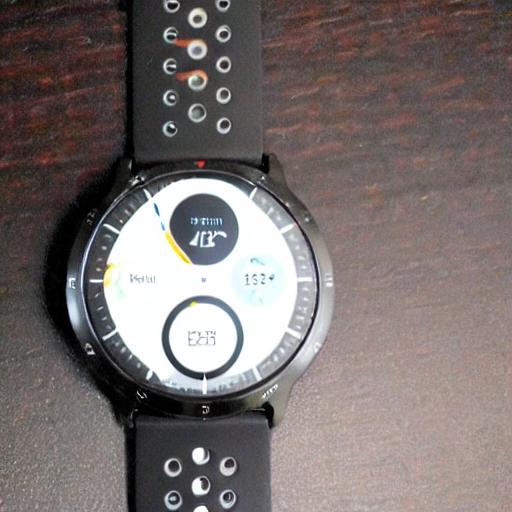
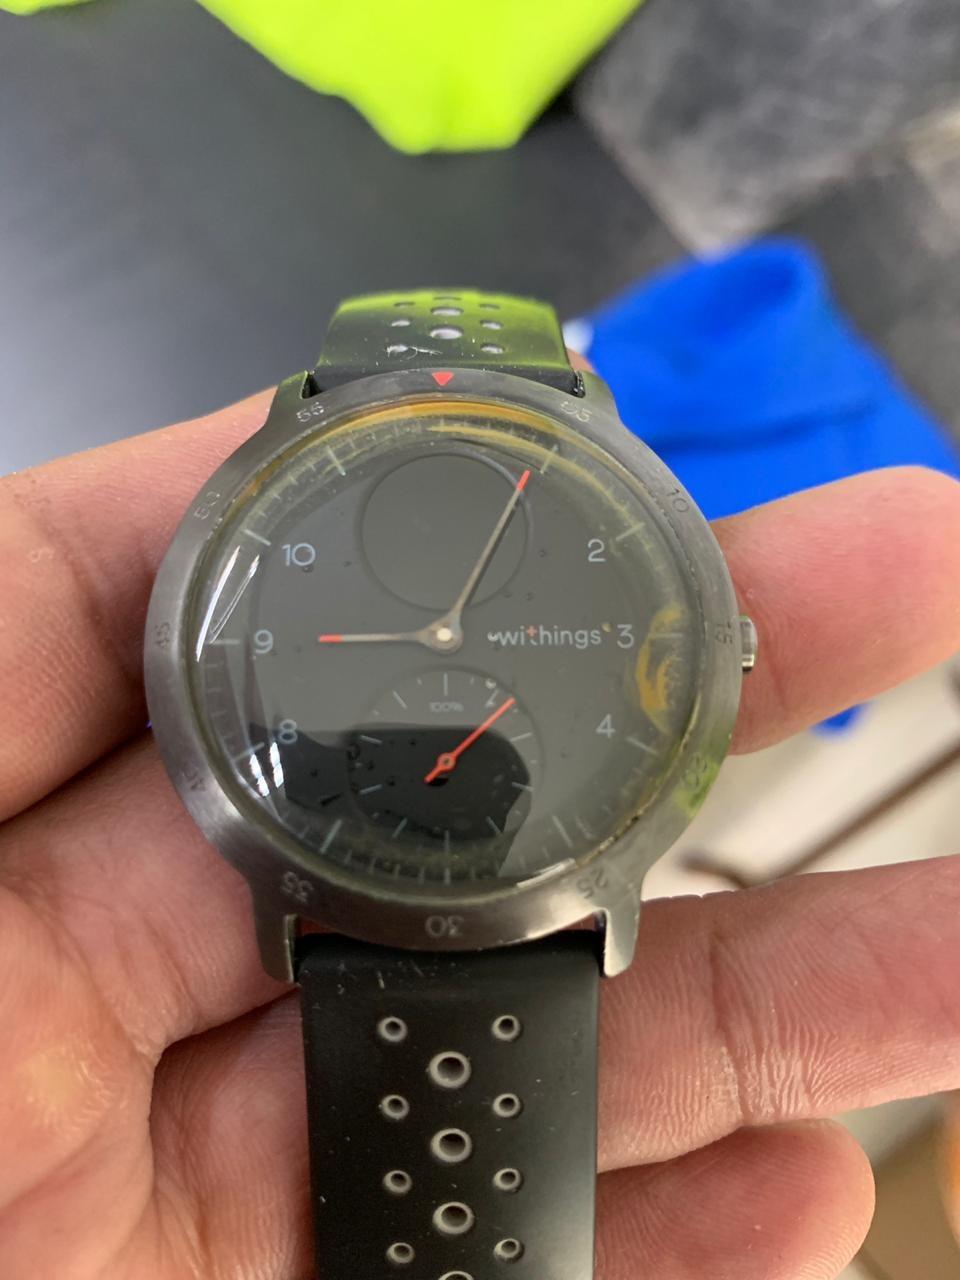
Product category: smartwatch
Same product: no